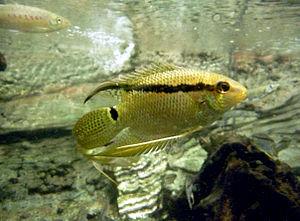
Cichlidé drapeau (Mesonauta festivus)
Le Cichlidé drapeau est une espèce de poissons de la famille des Cichlidés d'Amérique du Sud.